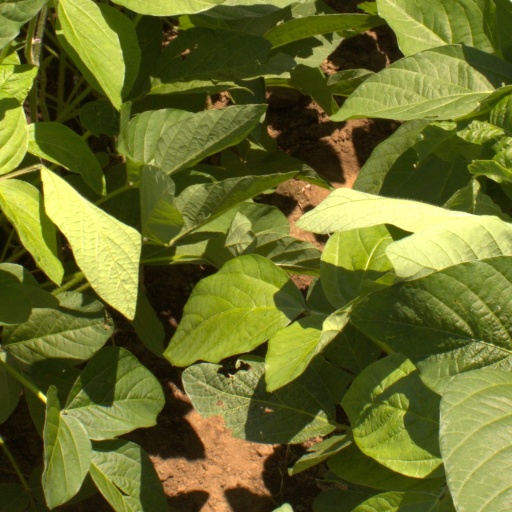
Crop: soybean